Surcoat

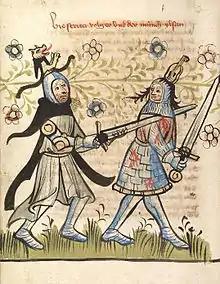
The classic knight's surcoat is on the left; the knight on the right has a different style, possibly a jupon

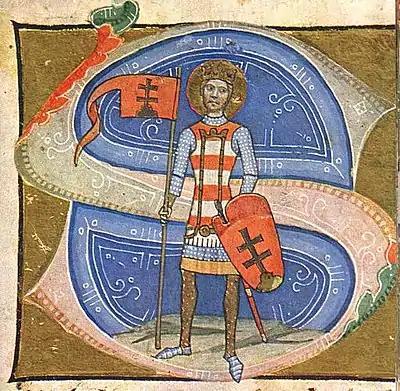
Saint Stephen, King of Hungary with a coat of plates or jupon bearing his arms, white and red stripes. Image from the Hungarian Illuminated Chronicle.

A surcoat or surcote is an outer garment that was commonly worn in the Middle Ages by soldiers. It was worn over armor to show insignia and help identify what side the soldier was on. In the battlefield the surcoat was also helpful with keeping the sun off the soldier and their armor which helped prevent heat stroke and heat exhaustion. The name derives from French meaning "over the coat", a long, loose, often sleeveless coat reaching down to the feet.